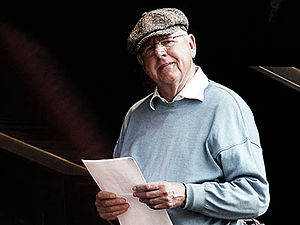
Klaus Rifbjerg / Bibliografi / Romaner
Klaus Rifbjerg læser op til jazzmusik (Aarhus 2009)